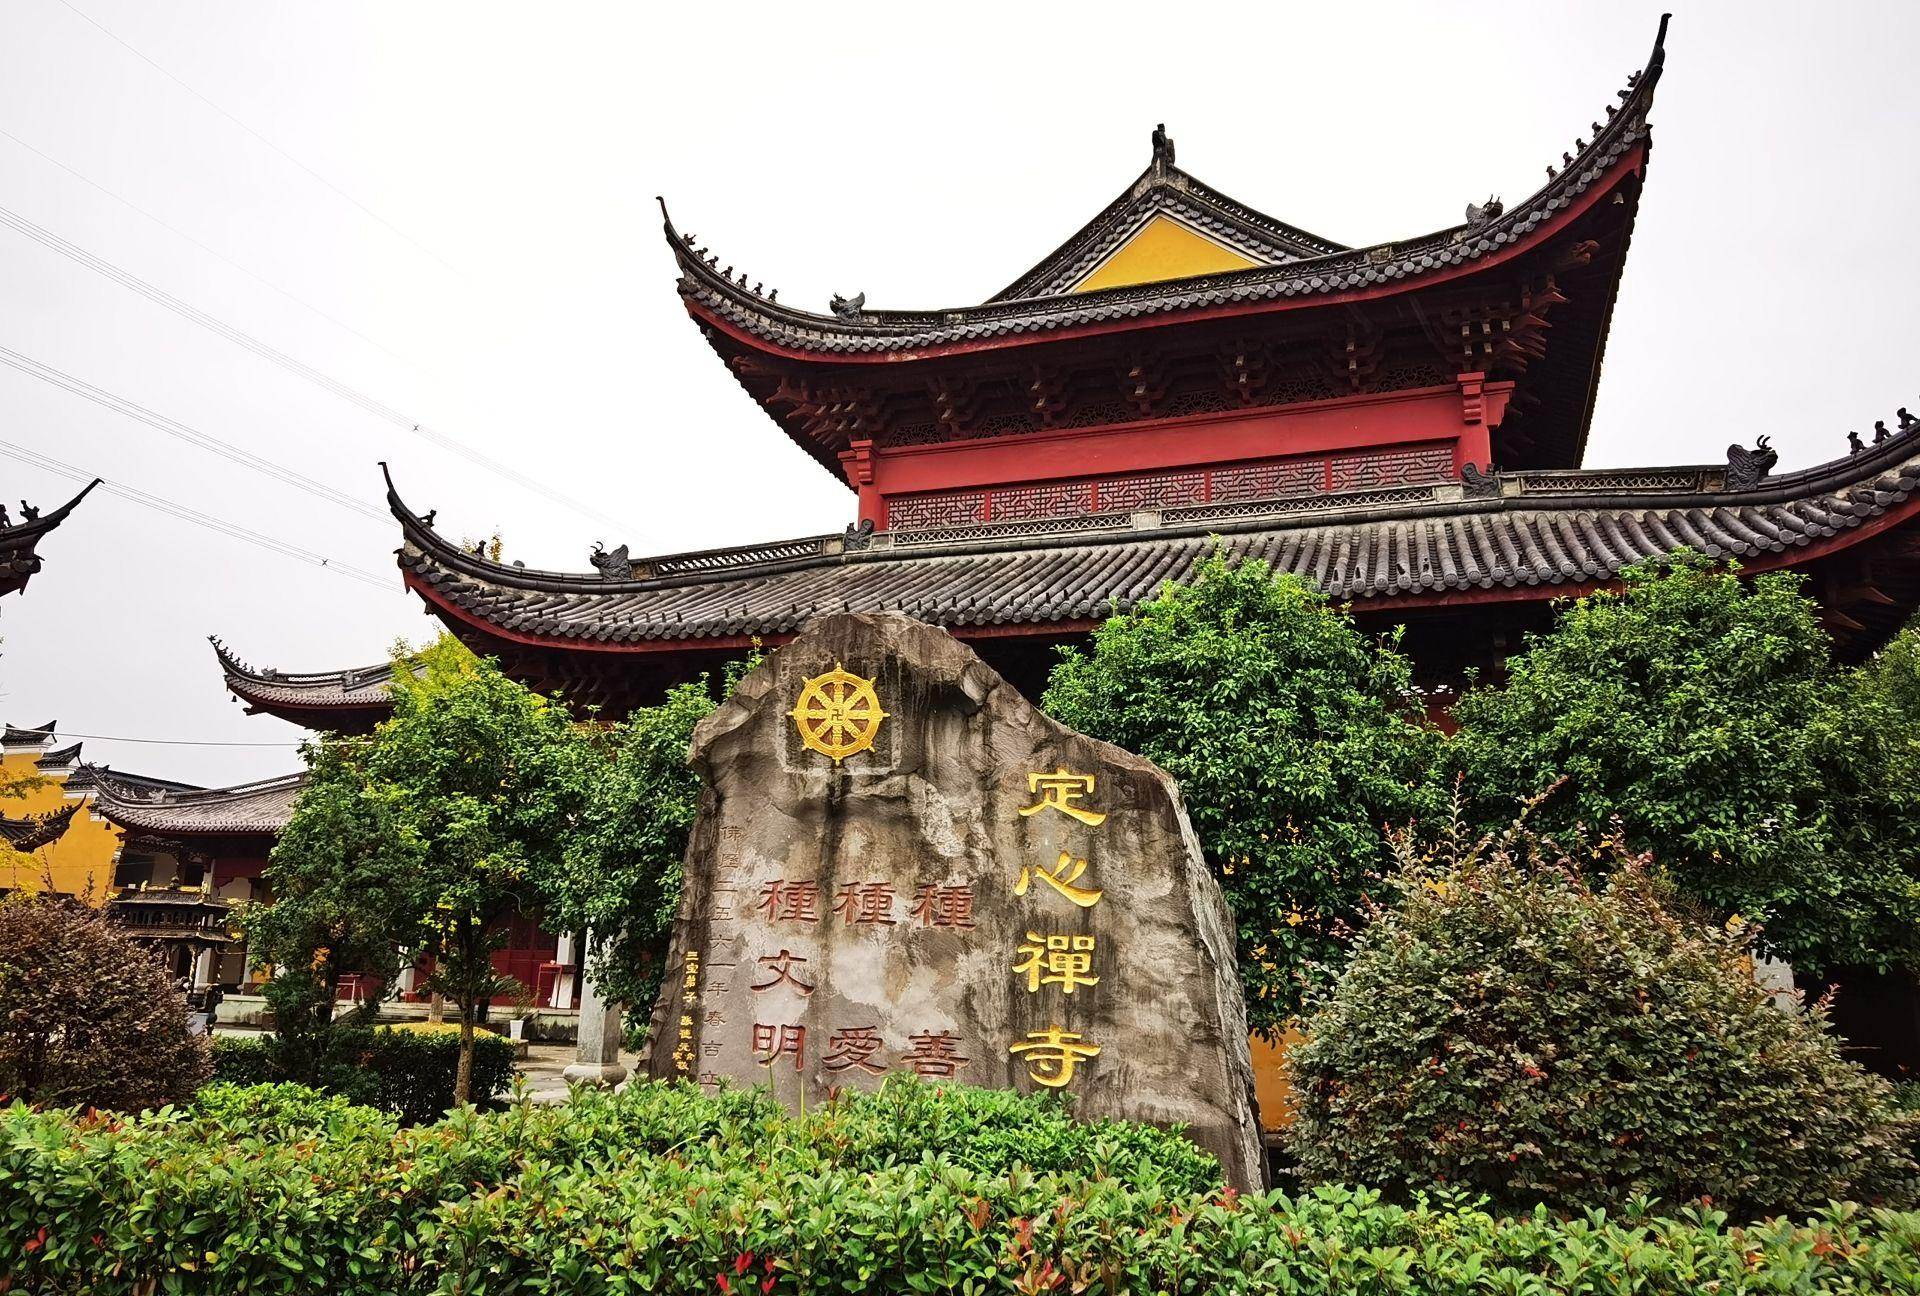
地标名称：定心禅寺
所在城市：宁波市·鄞州区